List of Olympic champions in men's water polo

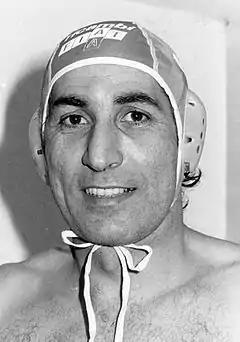
Eraldo Pizzo scored 7 goals at the 1960 Olympics, helping Italy win gold.

* Edition of men's tournament: 12th